Women in Iran

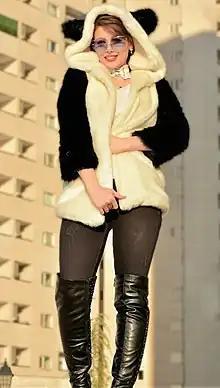
An Iranian woman wearing boots in Tehran (2018)

Iranian female fashion models usually receive a high salary in Tehran, the capital of the country, and fashion in Tehran has usually been the pioneer of Iranian women's fashion.